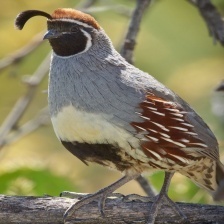
Species: GAMBELS QUAIL
Scientific name: CALLIPEPLA GAMBELII
ImageNet parent category: quail